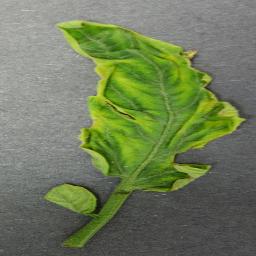
Label: Tomato___Tomato_Yellow_Leaf_Curl_Virus